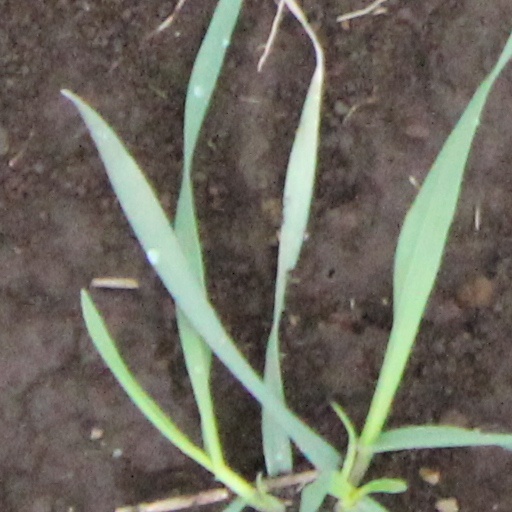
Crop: wheat